Byakuya Kuchiki

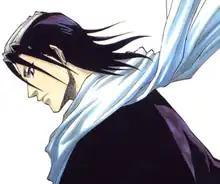
Byakuya Kuchiki as depicted on the cover for Volume 7

is a fictional character in the anime and manga series "Bleach" created by Tite Kubo. He is the captain of the Sixth Division for Gotei 13 and Rukia's brother. His vice-captain is Renji Abarai.